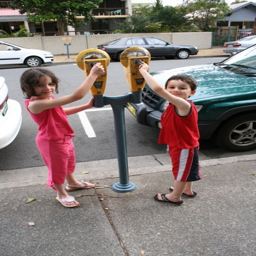
two young children feeding change into a parking meter.
Two kids standing by a parking meter with their hands on the knob.
Two children dressed in red are holding on to parking meters.
A boy and girl putting money into a parking meter
Two children playing with the knob on money meters.